Question: Please indicate a possible affordance area of the banana that can be used for peeling
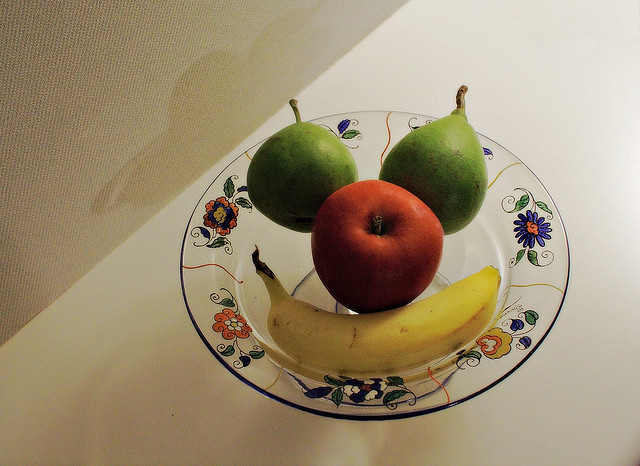
Answer: [264.5, 266.5, 497.5, 372.5]